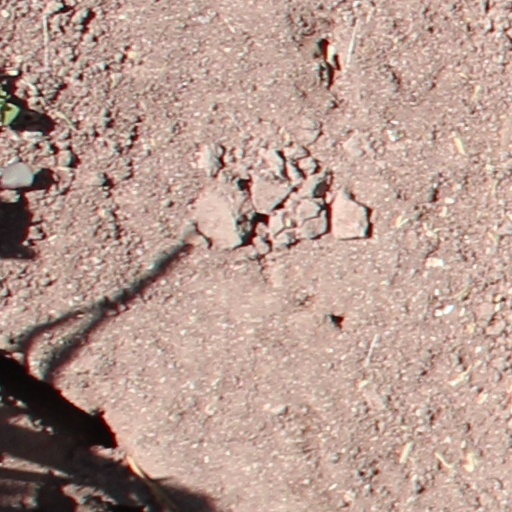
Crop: wheat